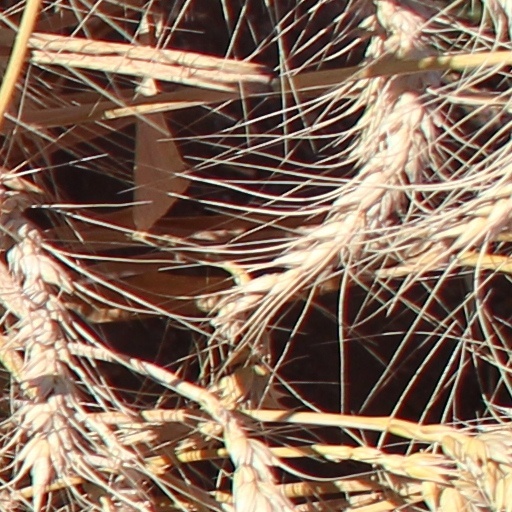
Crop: wheat